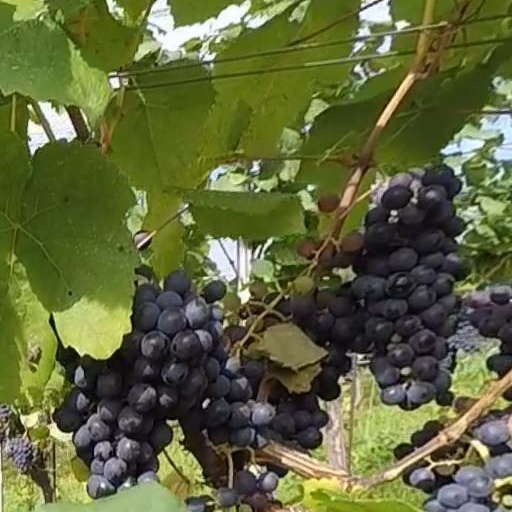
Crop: grape